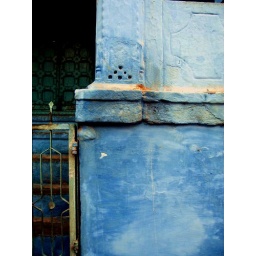
Rajasthan, wall in Jodhpur, 'the blue city'